Aida Nikolaychuk

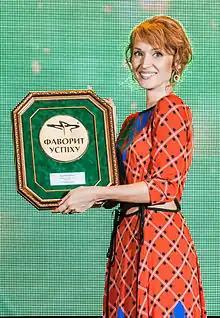
Aida Nikolaychuk — "Female singer of the Year" on the awarding ceremony of peoples rating «Favorites of Success – 2013»

On 4 September 2013, Nikolaychuk participated in the competition "Promotion", organized by the Russian television channel "Music Box", presenting her debut video, and was selected as a winner.